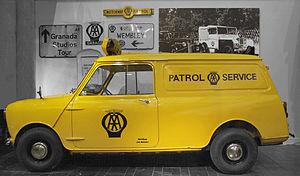
The Automobile Association est une compagnie britannique d'assurance automobile, dont le siège est à Basingstoke, proposant aussi des cours de conduite, et plus récemment des services d'assurance habitation.